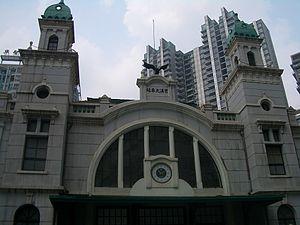
L’histoire du transport ferroviaire en Chine a commencé à la fin du XIXᵉ siècle pendant la dynastie Qing. Depuis lors, il est devenu l'un des plus grands réseaux ferroviaires au monde.